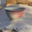
Label: bowl